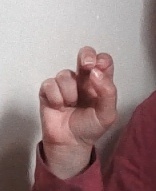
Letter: gaaf